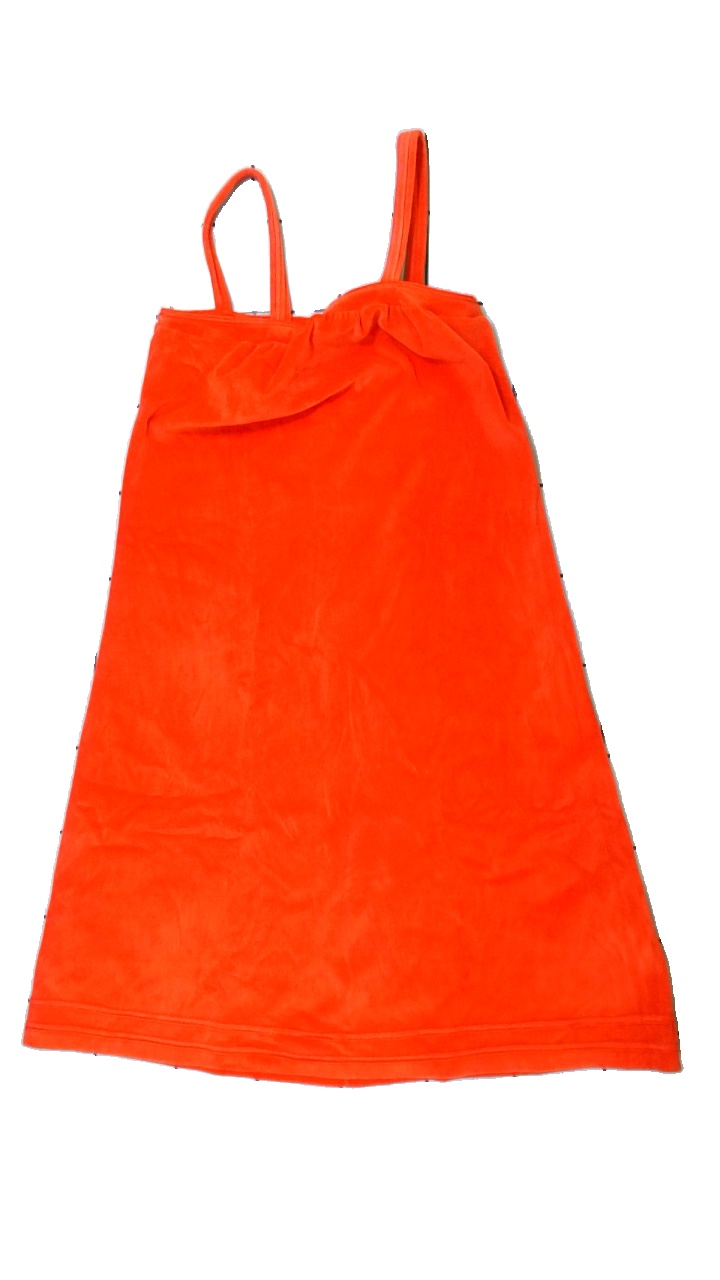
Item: Dress (Ladies)
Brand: Missing
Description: röd sammets klänning
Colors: Red
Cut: Regular
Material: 82% cotton 18% polyester
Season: All
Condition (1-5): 5
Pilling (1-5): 5
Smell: Major
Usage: Reuse
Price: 50-100